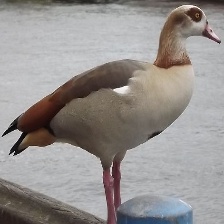
Species: EGYPTIAN GOOSE
Scientific name: ALOPOCHEN AEGYPTIACA
ImageNet parent category: goose